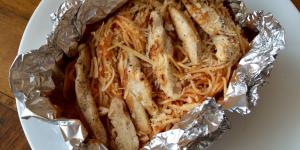
espaguetis al papillote